Somaliland

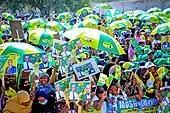
Participating in a parade for Kulmiye Party prior to parliamentary elections in 2021

The judicial system is divided into district courts (which deal with matters of family law and succession, lawsuits for amounts up to 3 million SLSH, criminal cases punishable by up to 3 years' imprisonment or 3 million SL fines, and crimes committed by juveniles), regional courts (which deal with lawsuits and criminal cases not within the jurisdiction of district courts, labour and employment claims, and local government elections), regional appeals courts (which deal with all appeals from the district and regional courts), and the Supreme court (which deals with issues between courts and in government, and reviews its own decisions), which is the highest court and also functions as the Constitutional Court.